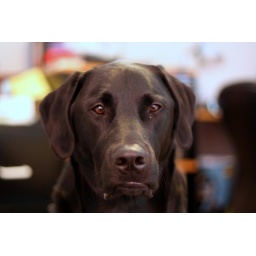
Playing around, using my hand to bounce the built in flash off a white door camera left